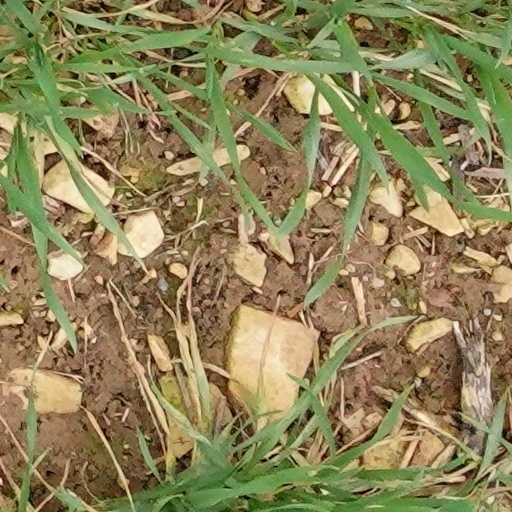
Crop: wheat